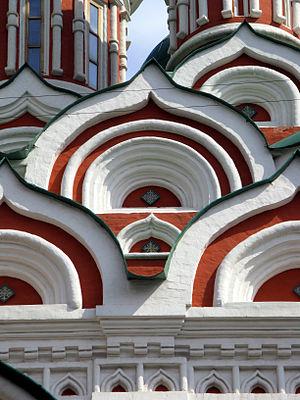
Le kokochnik en Russie est un élément d'architecture décoratif extérieur d'origine russe qui s’apparente au corbeau ou encorbellement, mais il est purement décoratif et ne soutient rien. À l'inverse des zakomars qui s'appuient sur les voûtes et soutiennent les tambours et coupoles qui les dominent.